Adele

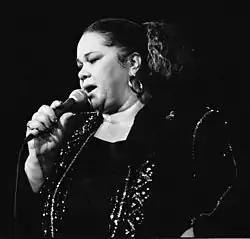
In her teens, Adele would listen to Etta James while developing and practicing her singing abilities.

As part of her world tour, in February and March 2017, Adele performed in Australia for the first time, playing outdoor stadiums around the country. Her first two shows in New Zealand sold out in a record-breaking 23 minutes, and a third show was announced, with all tickets sold in under 30 minutes. Adele sold over 600,000 tickets for her record-breaking eight date Australian tour, setting stadium records throughout the country; her Sydney show at ANZ Stadium on 10 March was seen by 95,000 people, the biggest single concert in Australian history, a record she broke the following night with more than 100,000 fans.